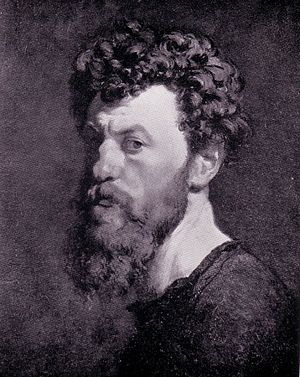
Louis Anquetin
Louis Anquetin var en fransk maler. Han var aktiv indenfor syntetismen og cloisonismen.